Tracked to Earth

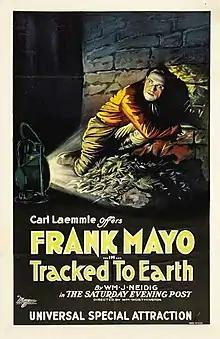
Theatrical release poster

Tracked to Earth is a 1922 American silent Western film directed by William Worthington and written by Wallace C. Clifton. The film stars Frank Mayo, Virginia Valli, Harold Goodwin, Duke R. Lee, Buck Connors, and Arthur Millett. The film was released on March 6, 1922, by Universal Film Manufacturing Company.